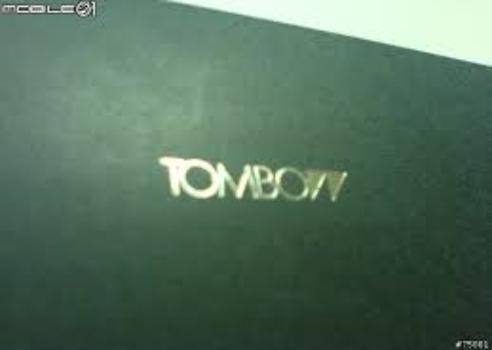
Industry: Necessities